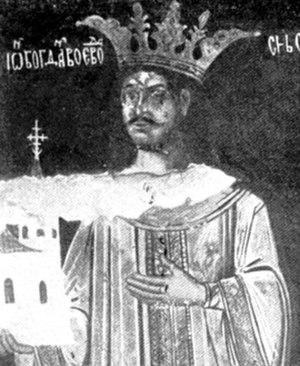
Bogdan III, surnommé le Borgne ou l'Aveugle, né le 9 mars 1479 et mort le 20 avril 1517, est Prince de Moldavie de 1504 à 1517. La monarchie étant élective dans les principautés roumaines, le prince était élu par et parmi les boyards et, pour être nommé, régner et se maintenir, s'appuyait fréquemment sur les puissances voisines, hongroise, polonaise ou ottomane.